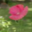
Label: poppy